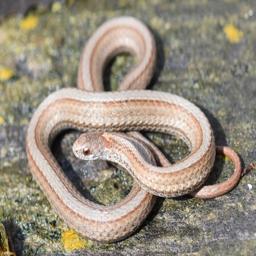
Animal: snakes